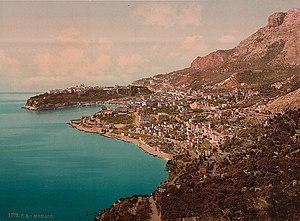
Monaco, en forme longue la principauté de Monaco, en monégasque Principatu de Mu̍negu, est un État d'Europe de l'Ouest, ainsi qu'une commune du même nom occupant la même superficie que l'État lui-même. La principauté de Monaco est un État enserré dans le territoire de la République française. Elle est située au bord de la mer Méditerranée, le long de la Côte d'Azur, à une vingtaine de kilomètres à l'est de Nice, et à 8,1 km de Menton, ville frontalière avec l'Italie. Entourée par les villes françaises de Cap-d'Ail, Beausoleil, Roquebrune-Cap-Martin et La Turbie, la principauté dispose d'un accès direct à la mer et d'eaux territoriales rejoignant les eaux internationales ; elle n'est donc pas un territoire enclavé à proprement parler.